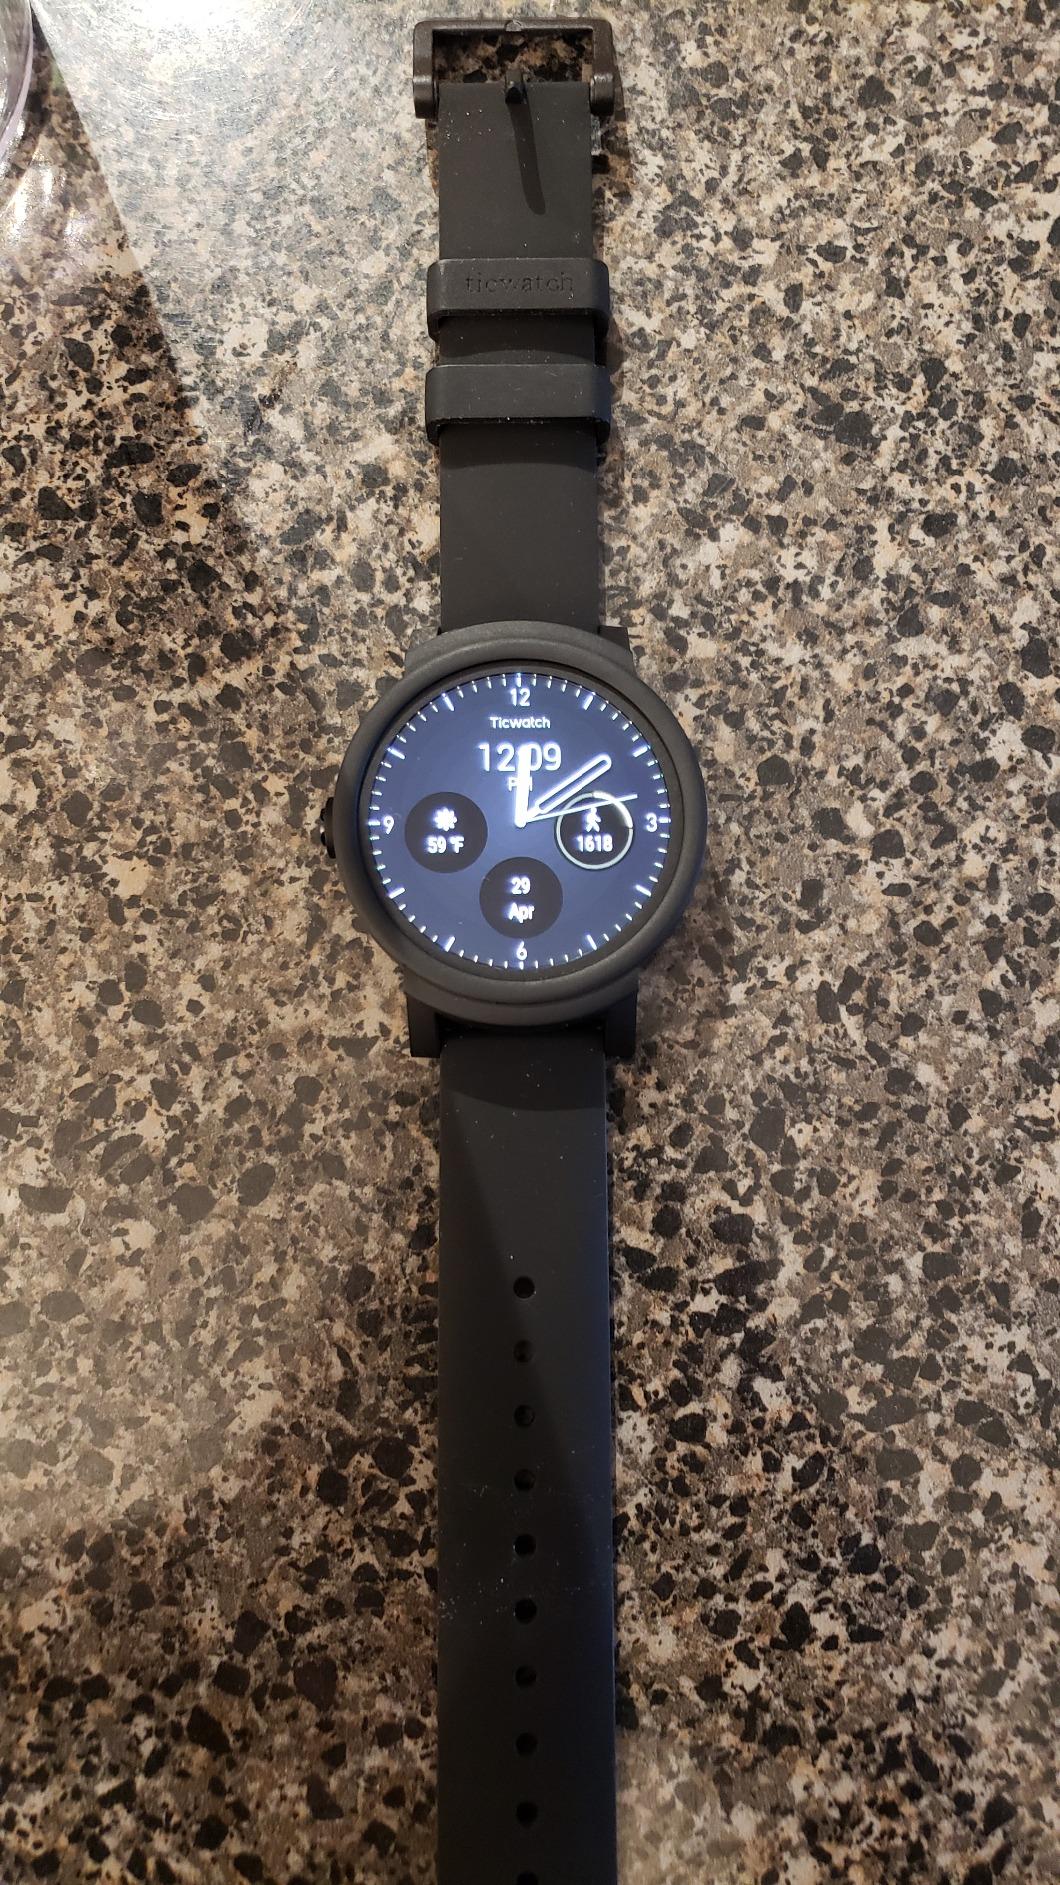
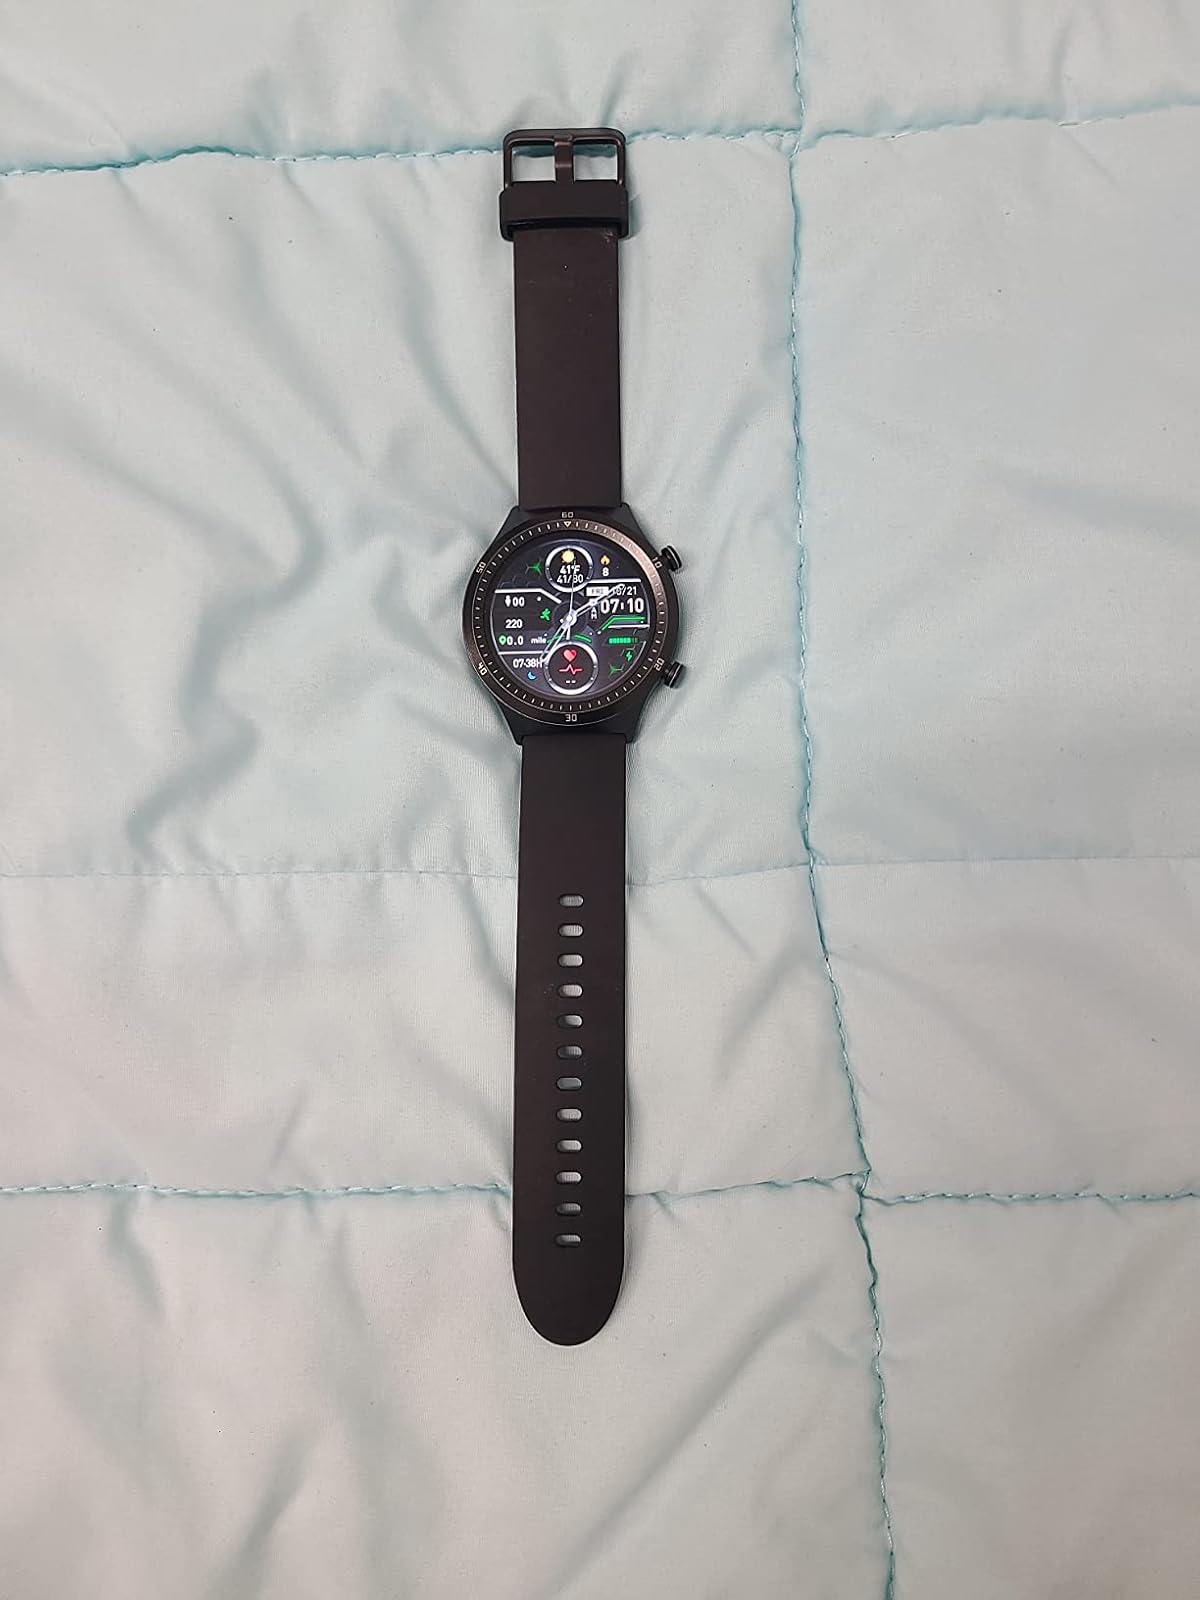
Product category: smartwatch
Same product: no